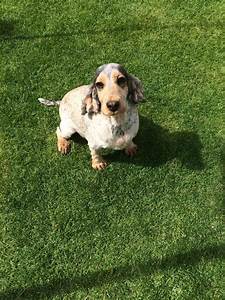
Label: dog